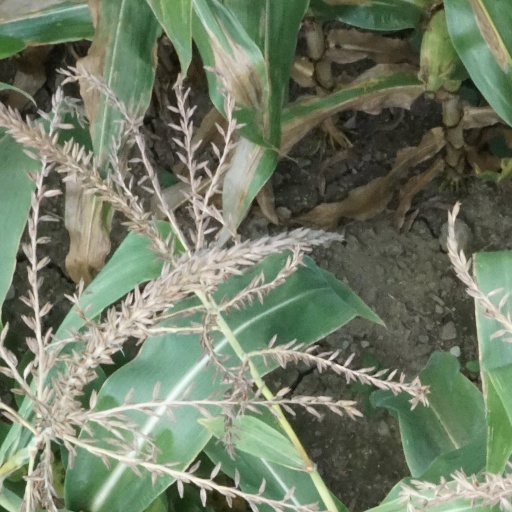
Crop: maize; corn